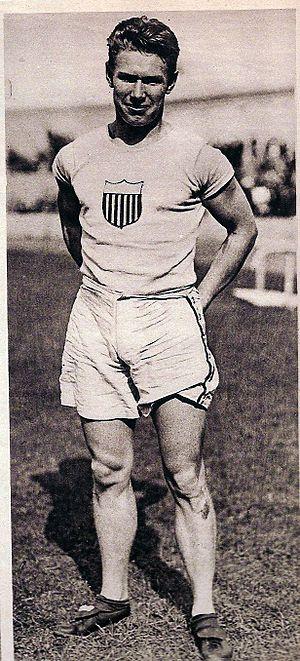
Charles Paddock, USA, champion olympique du 100 m en 1920 à Anvers. recordman du monde du 200 m en 1921